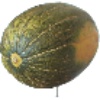
Label: Melon Piel de Sapo 1